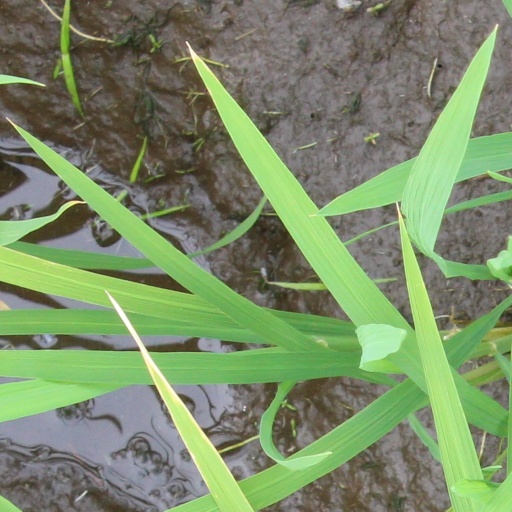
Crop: rice